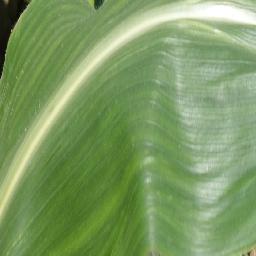
Label: Corn_(Maize)___Healthy